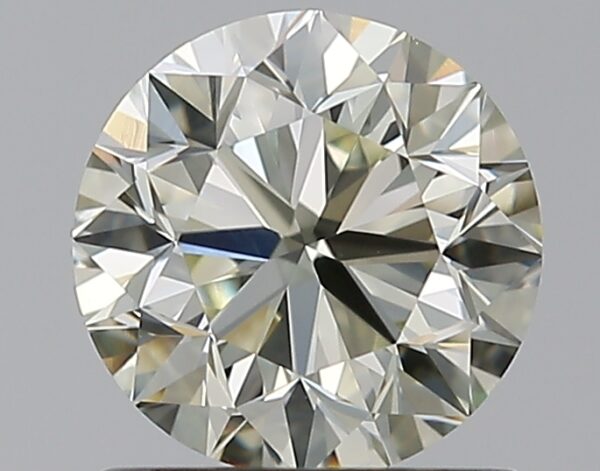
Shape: round
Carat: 0.9
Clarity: VS1
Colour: L
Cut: VG
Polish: EX
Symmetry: VG
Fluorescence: ST
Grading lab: GIA
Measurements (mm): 5.96 x 6.02 x 3.89